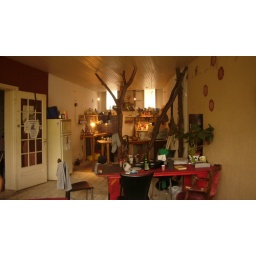
this was the kitchen, then in front theres windows looking onto the river